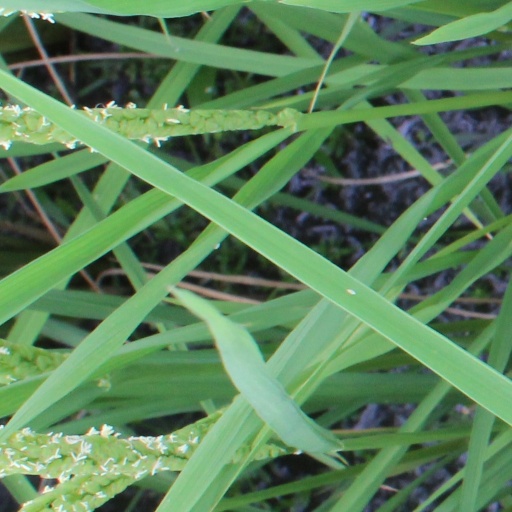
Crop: rice